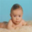
Label: baby